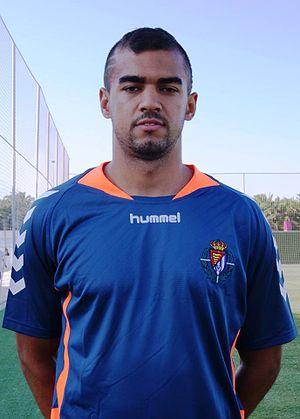
Heinz Barmettler est un footballeur international dominicain, possédant aussi la nationalité suisse, né le 21 juillet 1987. Il a joué dernièrement en tant que défenseur dans la seconde équipe du SC Fribourg situé dans la quatrième division allemande. Il est aujourd’hui à la retraite sportive.